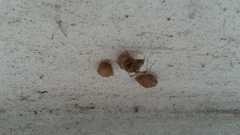
Species: Parasteatoda_tepidariorum